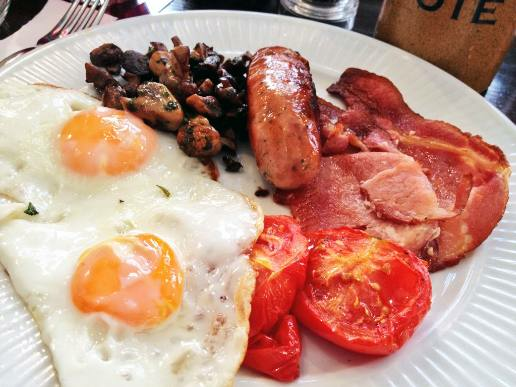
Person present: No